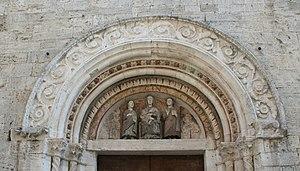
Les Marches historiquement incluses dans l'histoire des États pontificaux, sont un territoire riche en Cathédrales, Eglises et Abbayes ou Collégiales de différents ordres religieux. La plus grande partie des édifices ici recensés étant de style composite, nous avons choisi de catégoriser les ouvrages en fonction du style prédominant.
Ascoli Piceno est une ville italienne d'environ 47 550 habitants, chef-lieu de la province d'Ascoli Piceno dans la région des Marches en Italie.